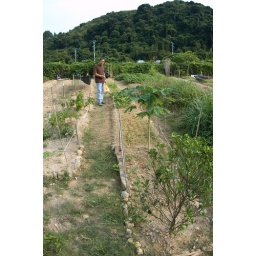
One row of field per unit near parking lot for owners to plant vegetables.